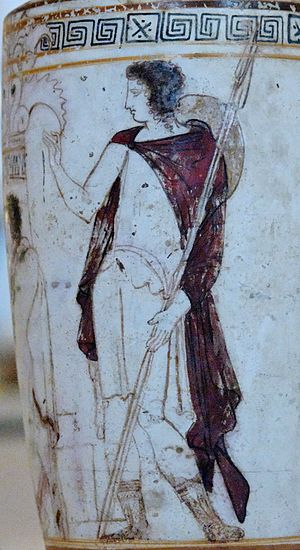
Chlamys / Galleri
Chlamys var hos oldtidens grækere en let kappe. Den stammer oprindelig fra Thessalien eller Makedonien og anvendtes af efeberne, de ganske unge mænd under deres ryttertjeneste, ligesom Hermes sædvanligvisbærer den; tillige af soldater og jægere.